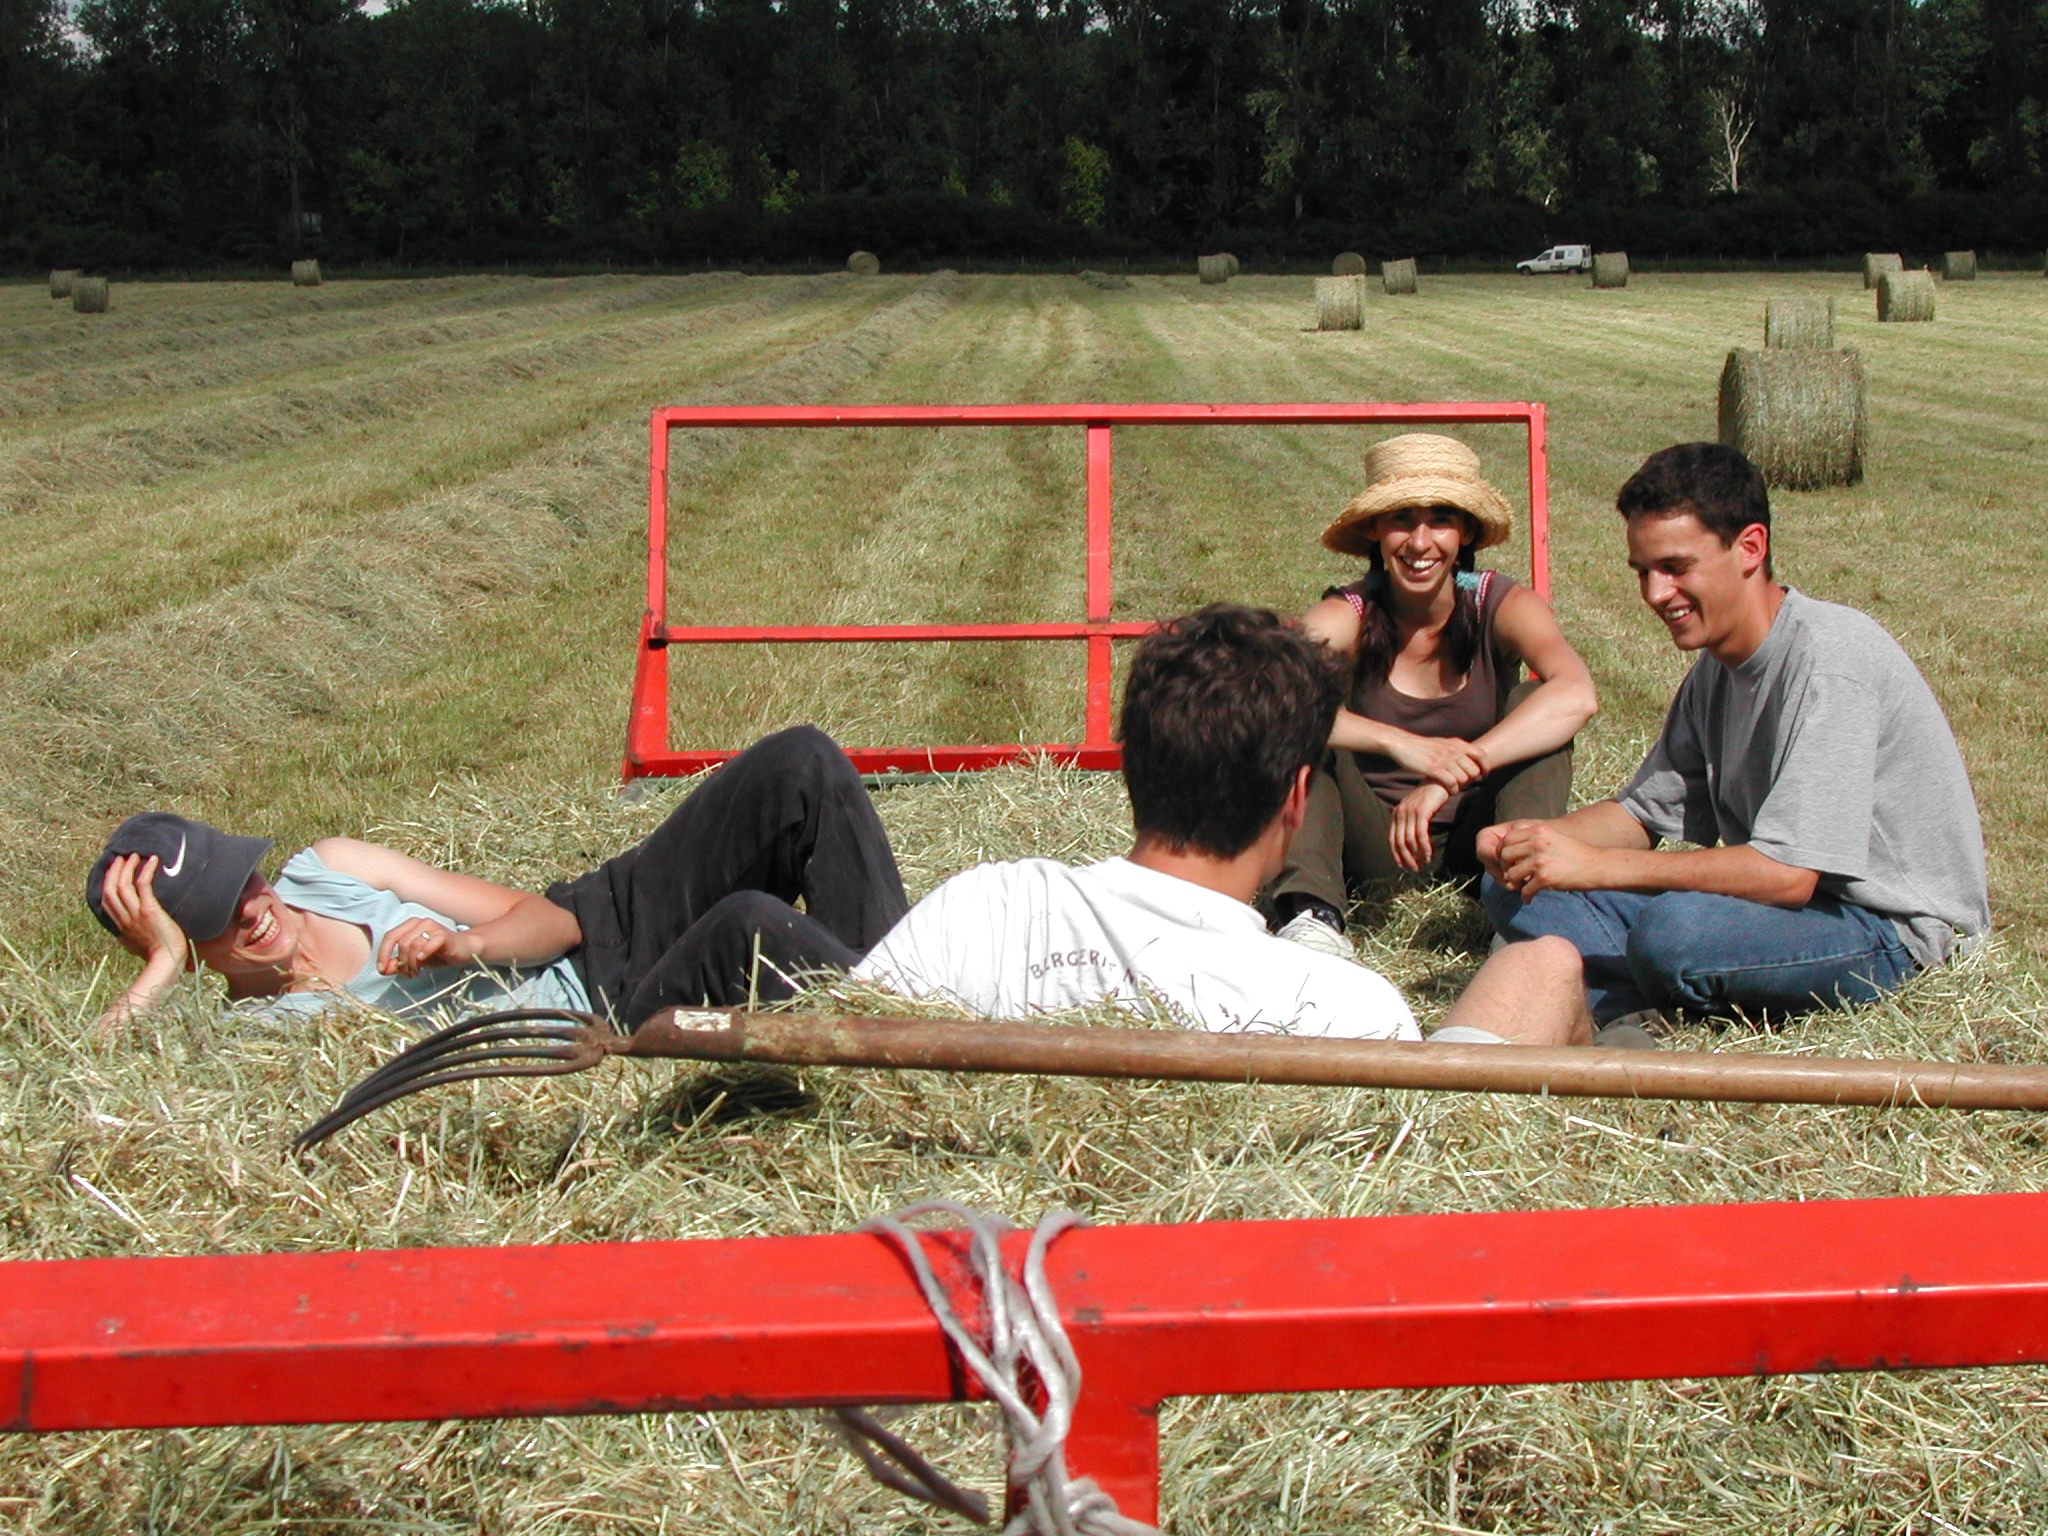
work, nature, outdoor, people, hay, field, farm, rural, young, agriculture, farmer, picnic, culture, good mood, wellness, outdoor activities